Vampire Dog

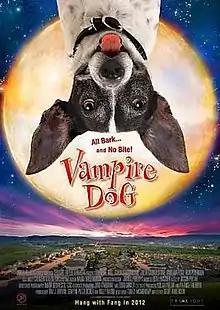
Theatrical release poster

Vampire Dog is a 2012 Canadian family film directed by Geoff Anderson and starring Collin MacKechnie, Julia Sarah Stone, Amy Matysio, Ron Pederson and Jodi Sadowsky. The vampire dog (Fang) is voiced by Norm Macdonald.